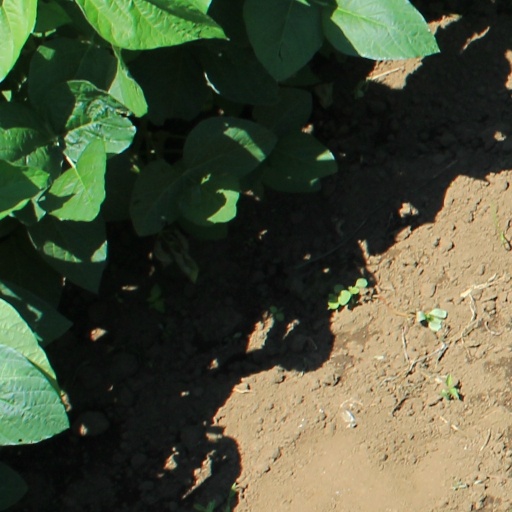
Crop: soybean